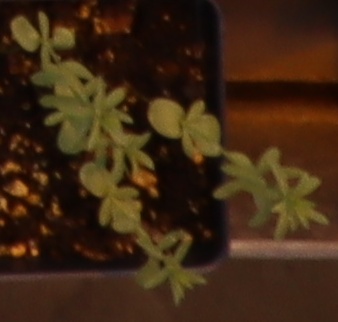
Label: Flax